High Beach

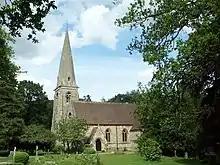
Church of the Holy Innocents

Holy Innocents’ church is surrounded by forest. It was built in 1873 by Thomas Charles Baring to